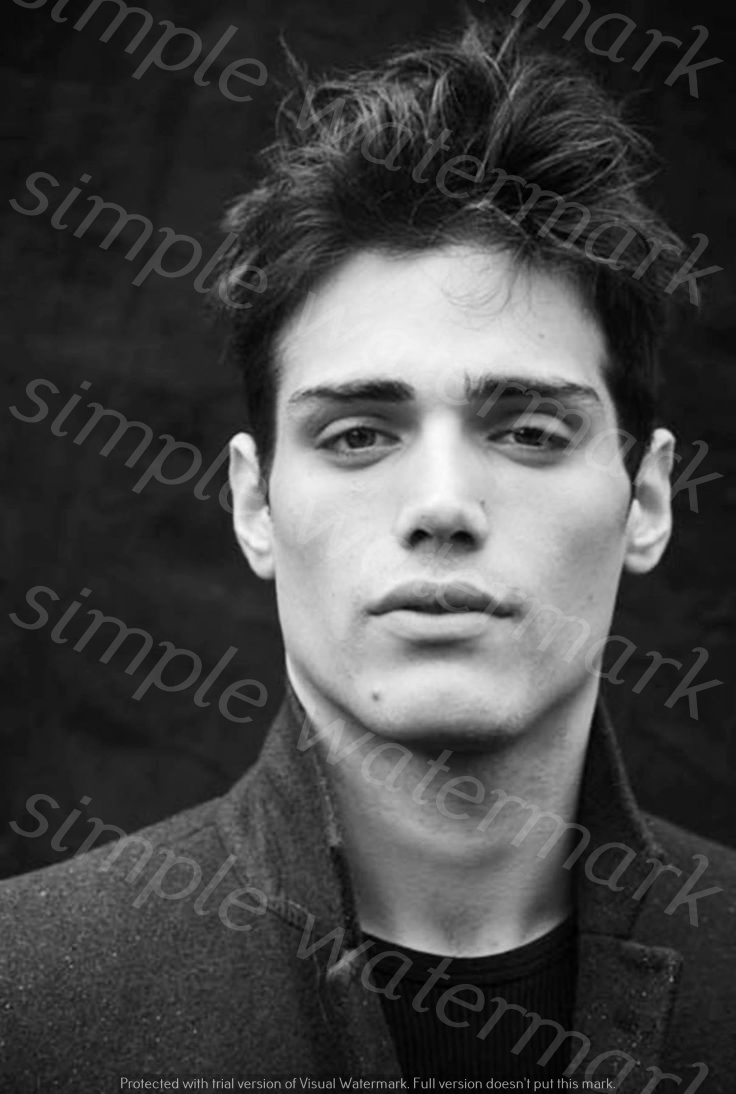
Label: Watermark